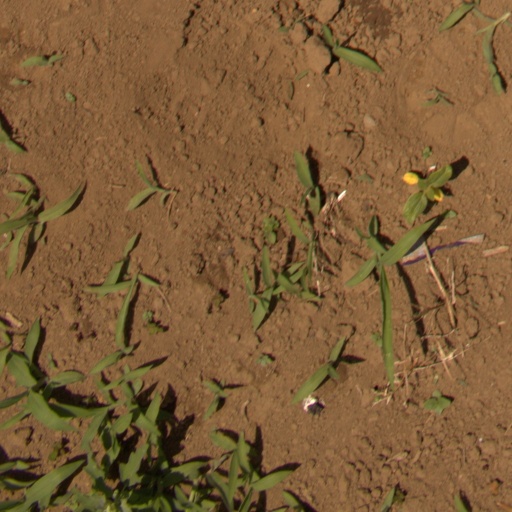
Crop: Jerusalem artichoke